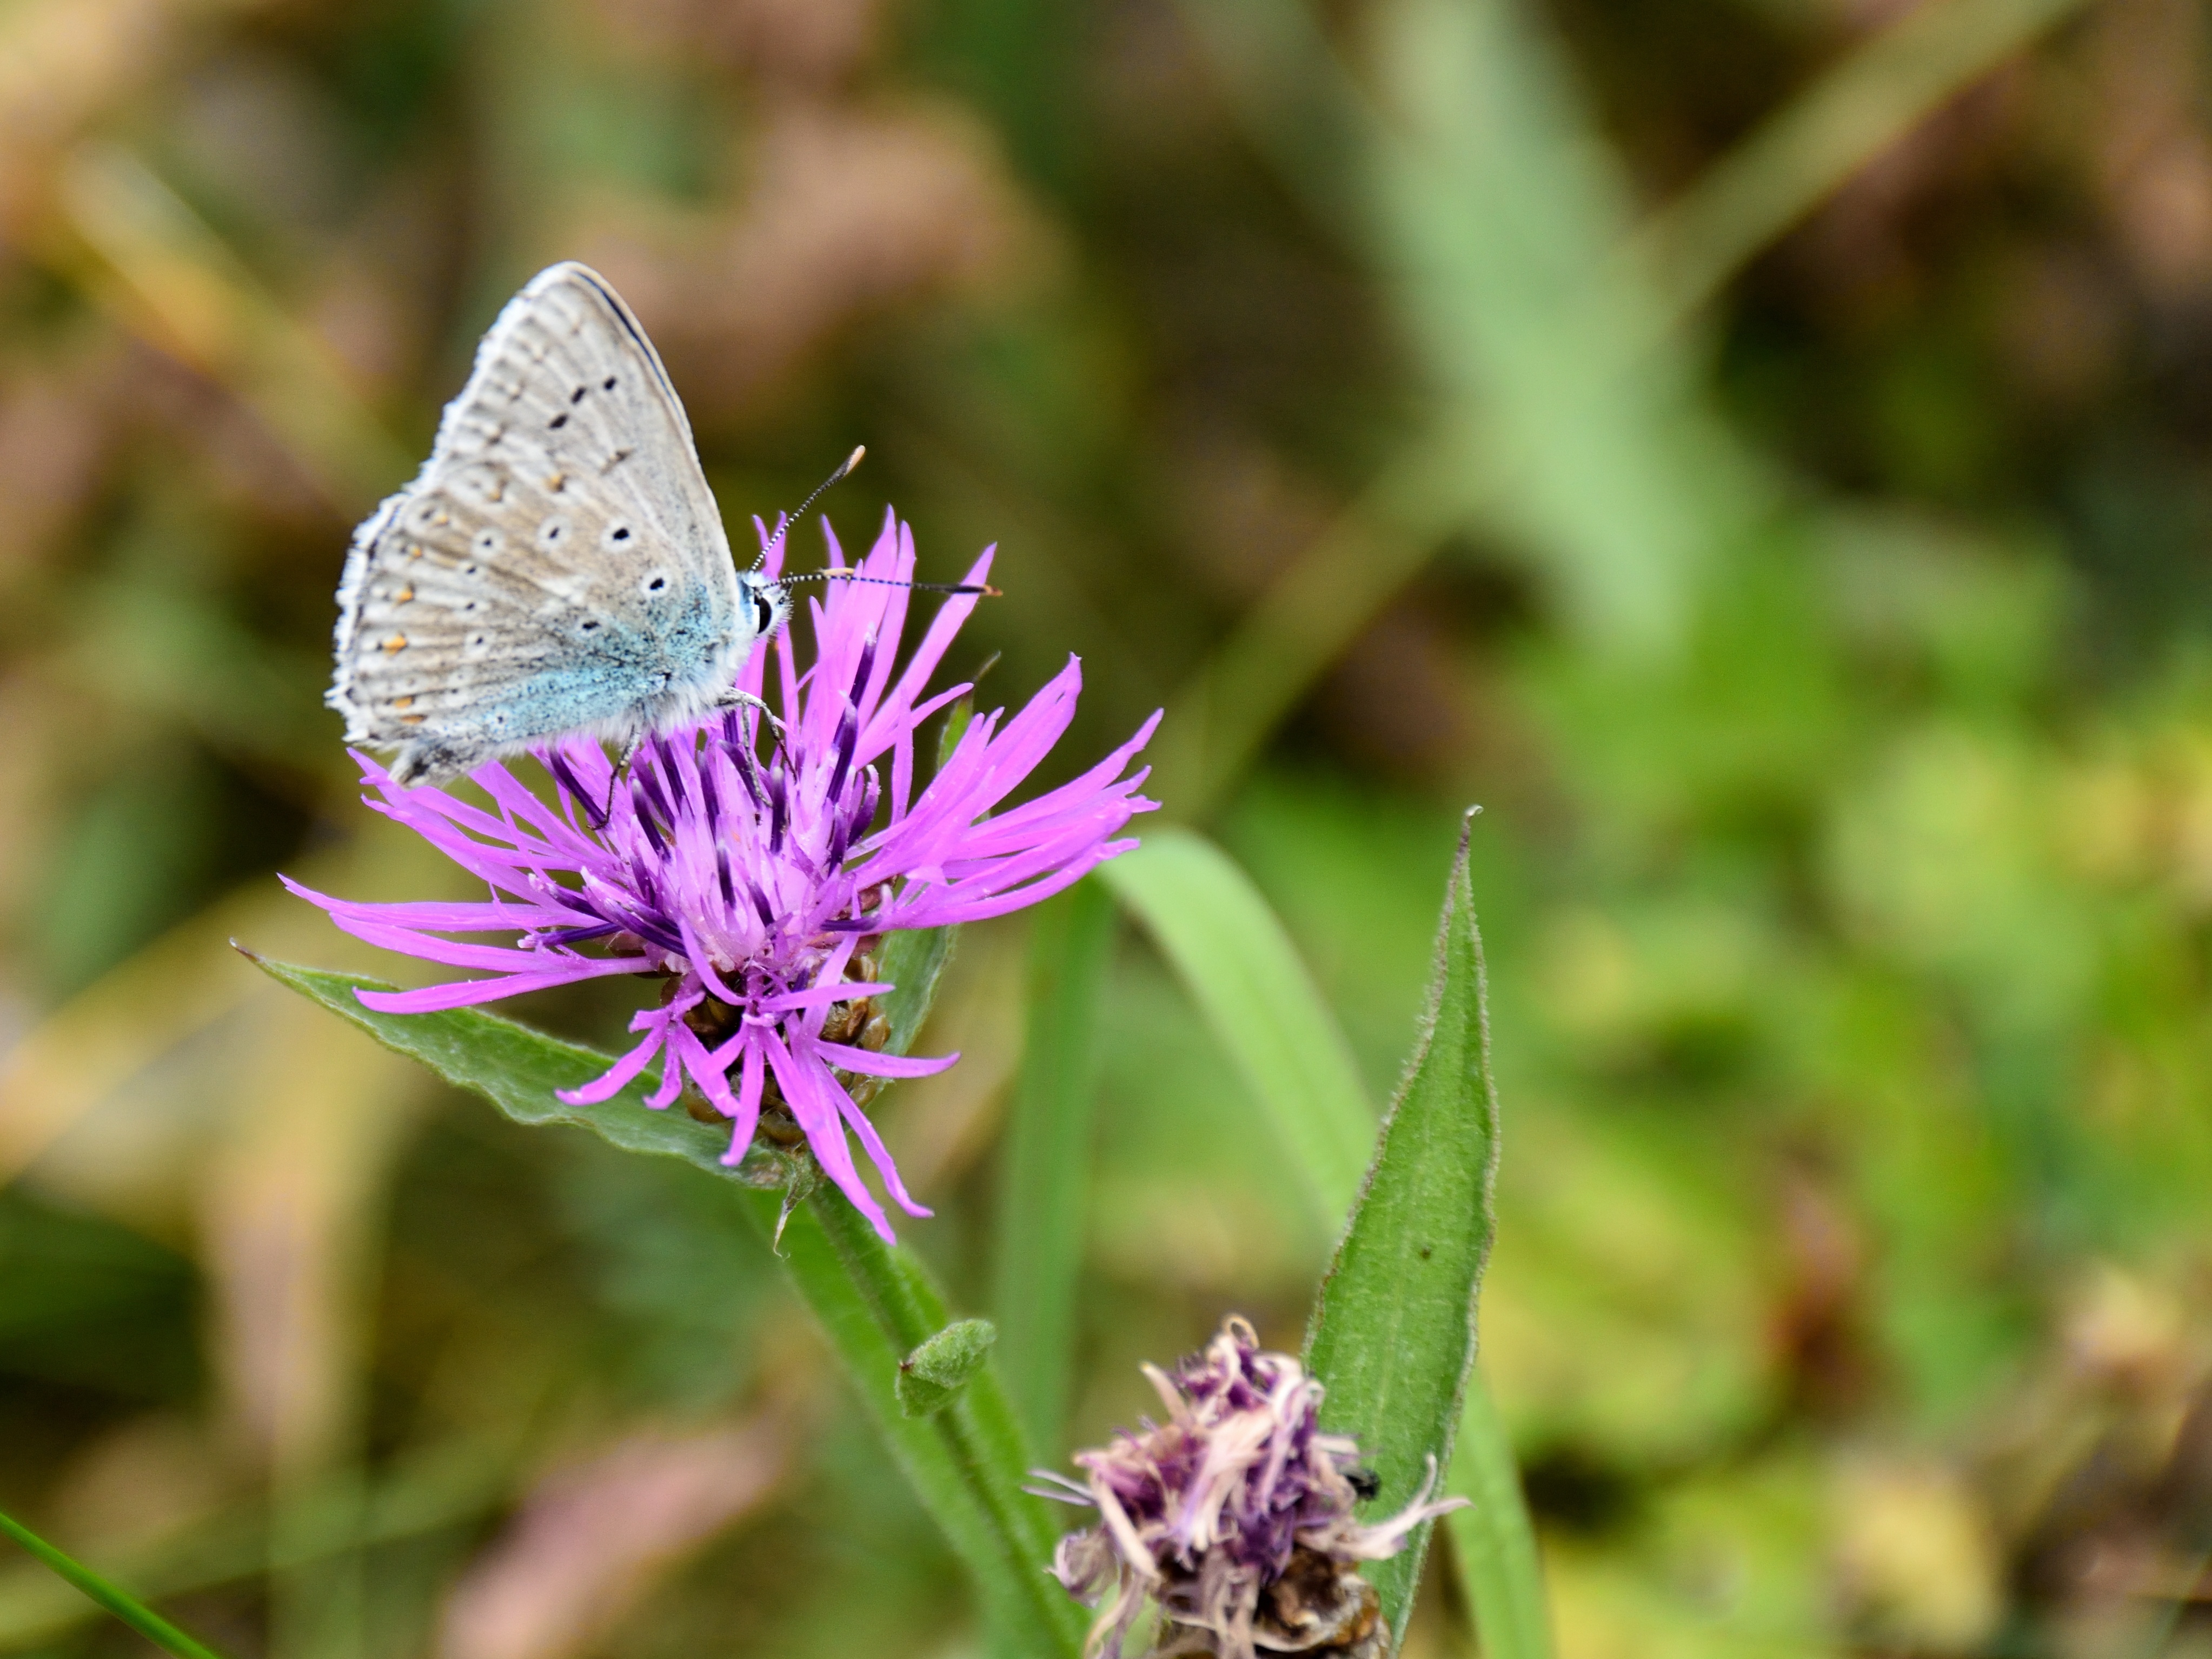
nature, grass, blossom, plant, meadow, flower, bloom, herb, insect, botany, butterfly, pink, close, flora, fauna, invertebrate, wildflower, flowers, close up, nectar, macro photography, flowering plant, pollinator, land plant, moths and butterflies, lycaenid